Cossacks

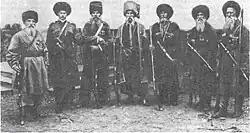
Kuban Cossacks, late 19th century

With the destruction of the Zaporizhian Sich, a number of Ukrainian-speaking Eastern Orthodox Zaporozhian Cossacks fled to the territory under the control of the Ottoman Empire. Together with Cossacks of Greater Russian origin, as well as the vast majority of Old Believers and other people from "Greater Russia" (Muscovy), they settled in the area of the Danube river, and founded a new Sich. Many Ukrainian peasants and adventurers later joined the Danubian Sich. While Ukrainian folklore remembers the Danubian Sich, other new siches of Loyal Zaporozhians on the Bug and Dniester rivers did not achieve such fame. Other Cossacks settled on the Tisa river in the Austrian Empire, also forming a new Sich.